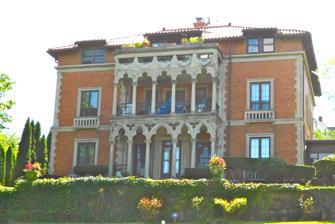
Building: Joseph Cassese House
Country: United States of America
Year built: 1910
Historic house in Pennsylvania, United States United States historic place Joseph Cassese House U.S. National Register of Historic Places in 2013 Show map of Pennsylvania Show map of the United States Location 1000 Clay Ave., Scranton, Pennsylvania Coordinates 41°24′47″N 75°38′48″W / 41.41306°N 75.64667°W / 41.41306; -75.64667 Area less than one acre Built 1910 Built by Frank Carlucci Architect Lewis Hancock Jr. Architectural style Italian Renaissance MPS Anthracite--Related Resources of Northeastern Pennsylvania MPS NRHP reference No. 97001258 Added to NRHP October 24, 1997 The Joseph Cassese House is an historic American home that is located in Scranton , Lackawanna County, Pennsylvania . It was added to the National Register of Historic Places in 1997. History and architectural features Built circa 1910, this historic structure is a three-story, five-bay wide, frame dwelling with an ochre brick veneer. Designed in the Italian Renaissance Revival style, it has a low, hipped terra cotta tile roof. The front facade features an elaborately carved limestone porch. Also located on the property is a masonry garage with a hipped roof, and contributing retaining walls . The house was converted to apartments between 1926 and 1933. It was added to the National Register of Historic Places in 1997. References